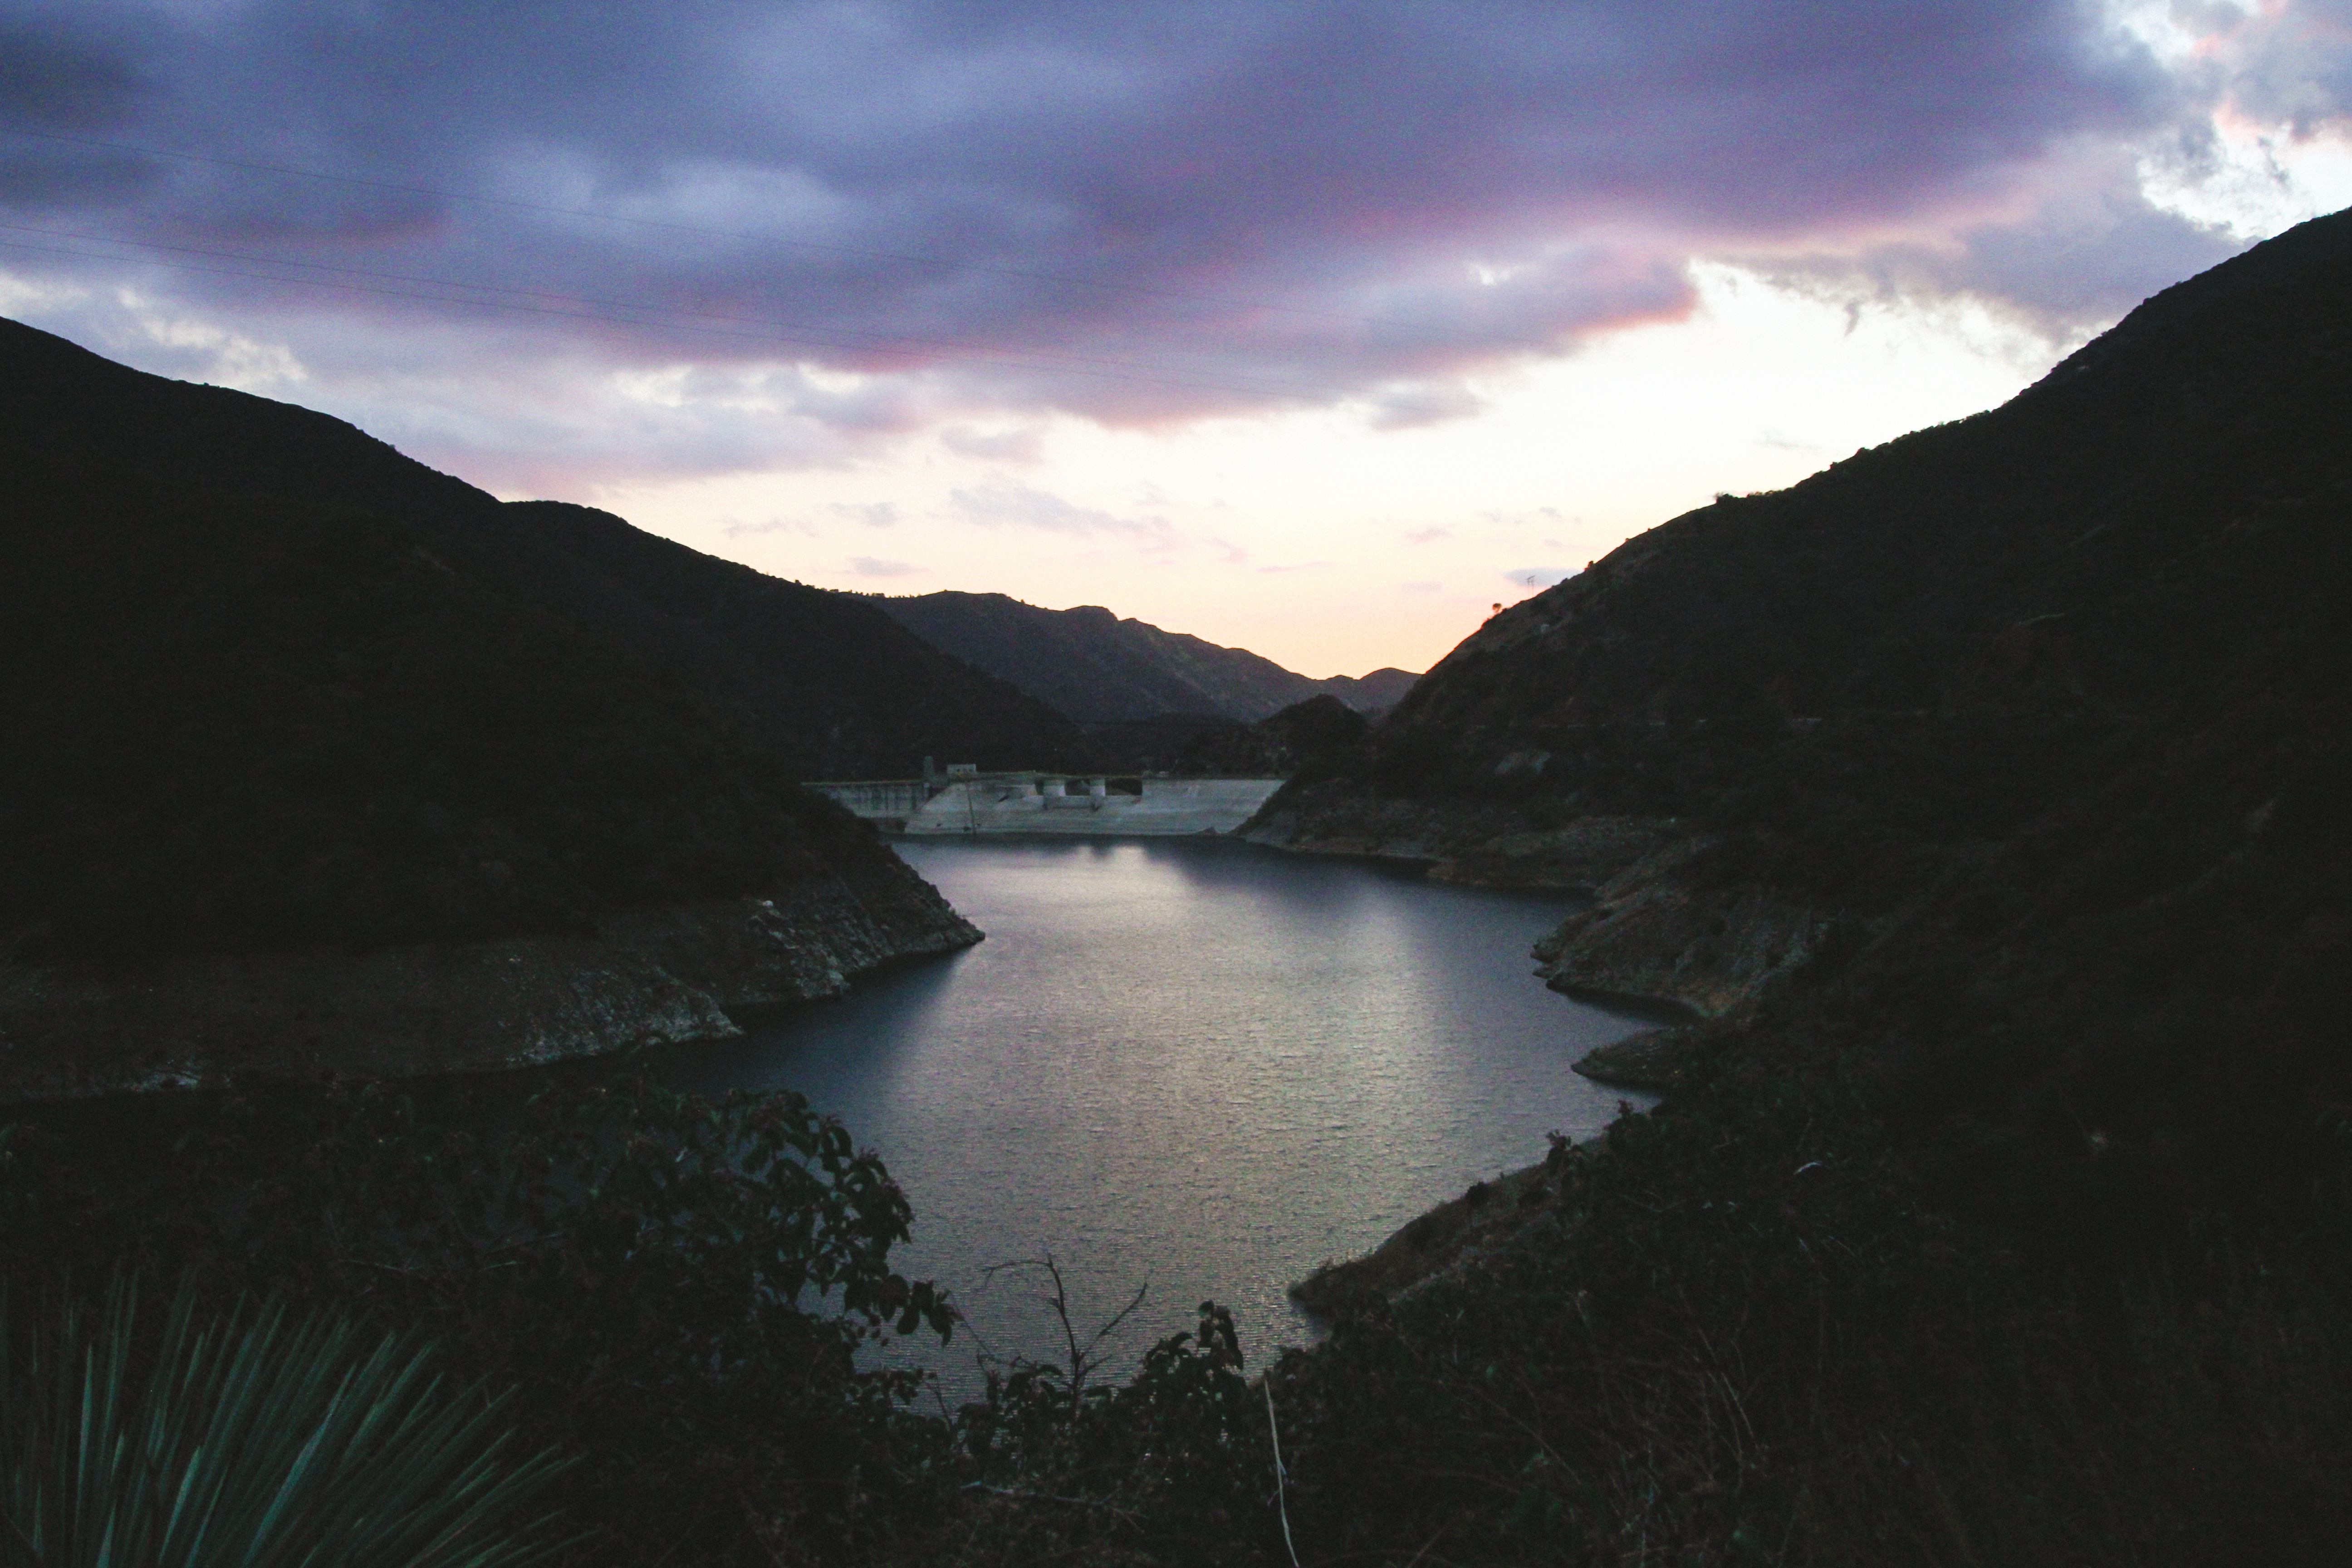
mountain, cloud, morning, lake, dawn, mountain range, dusk, reflection, fjord, reservoir, highland, loch, landform, atmospheric phenomenon, mountainous landforms